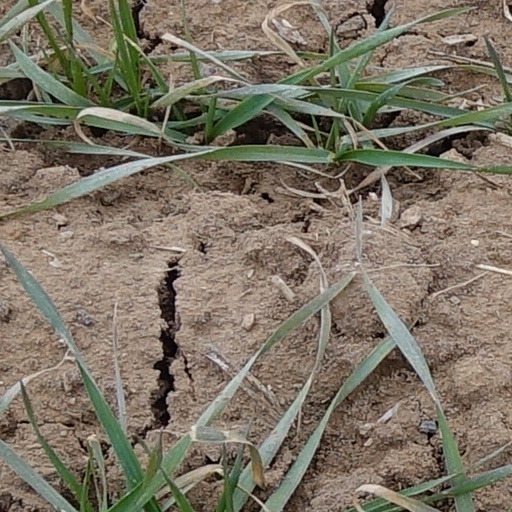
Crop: wheat